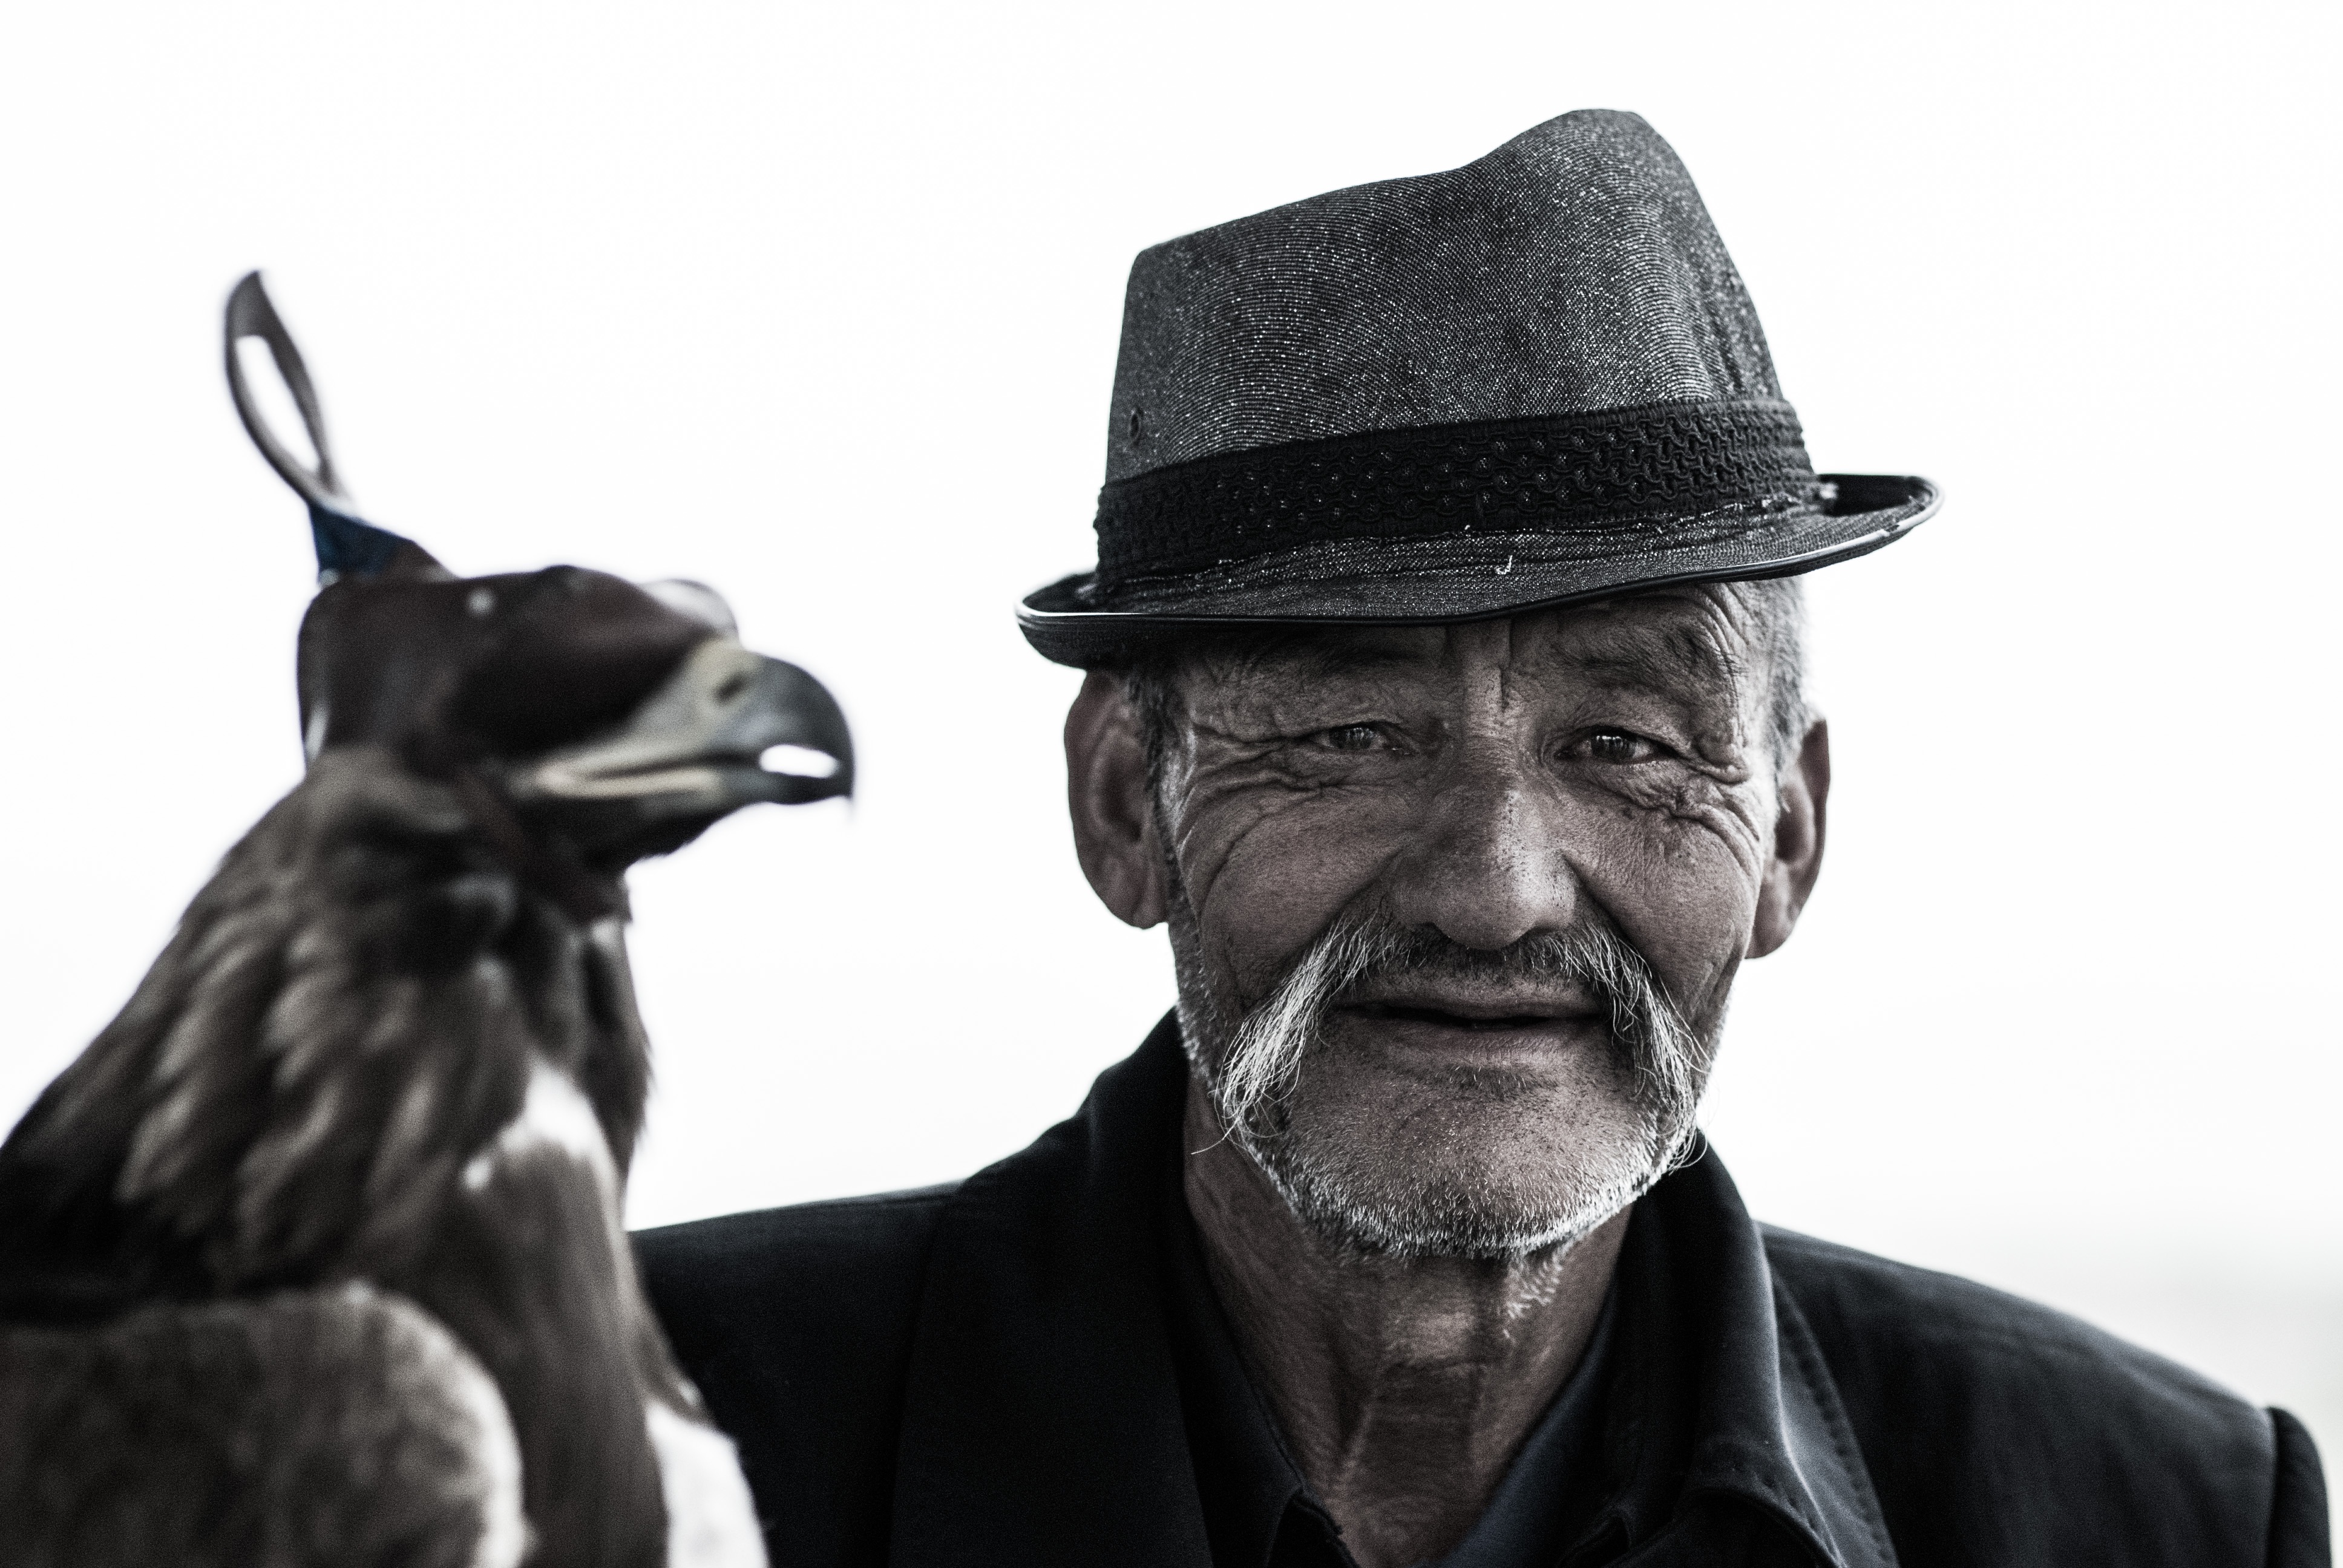
black, sculpture, head, moustache